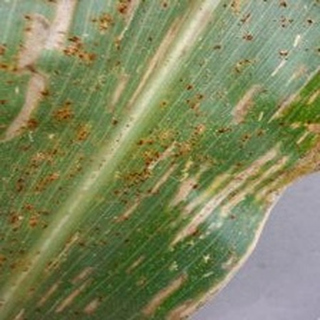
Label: corn_gray_leaf_spot